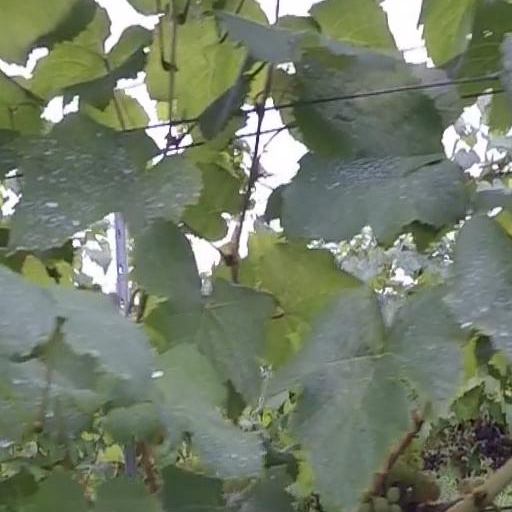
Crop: grape